Esteban Goicoechea

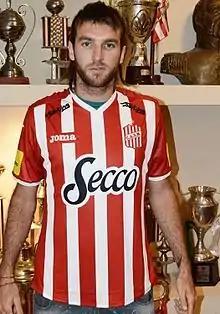
2015

Alberto Esteban Goicoechea (born 22 September 1986) is an Argentinean footballer.